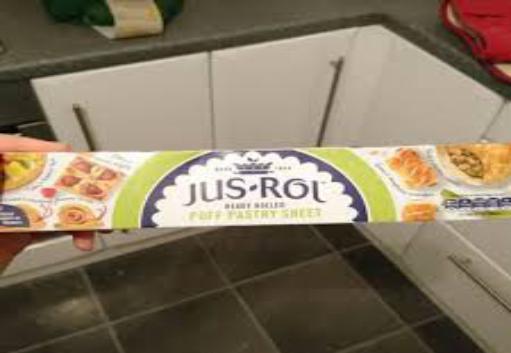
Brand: Jus-Rol
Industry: Food